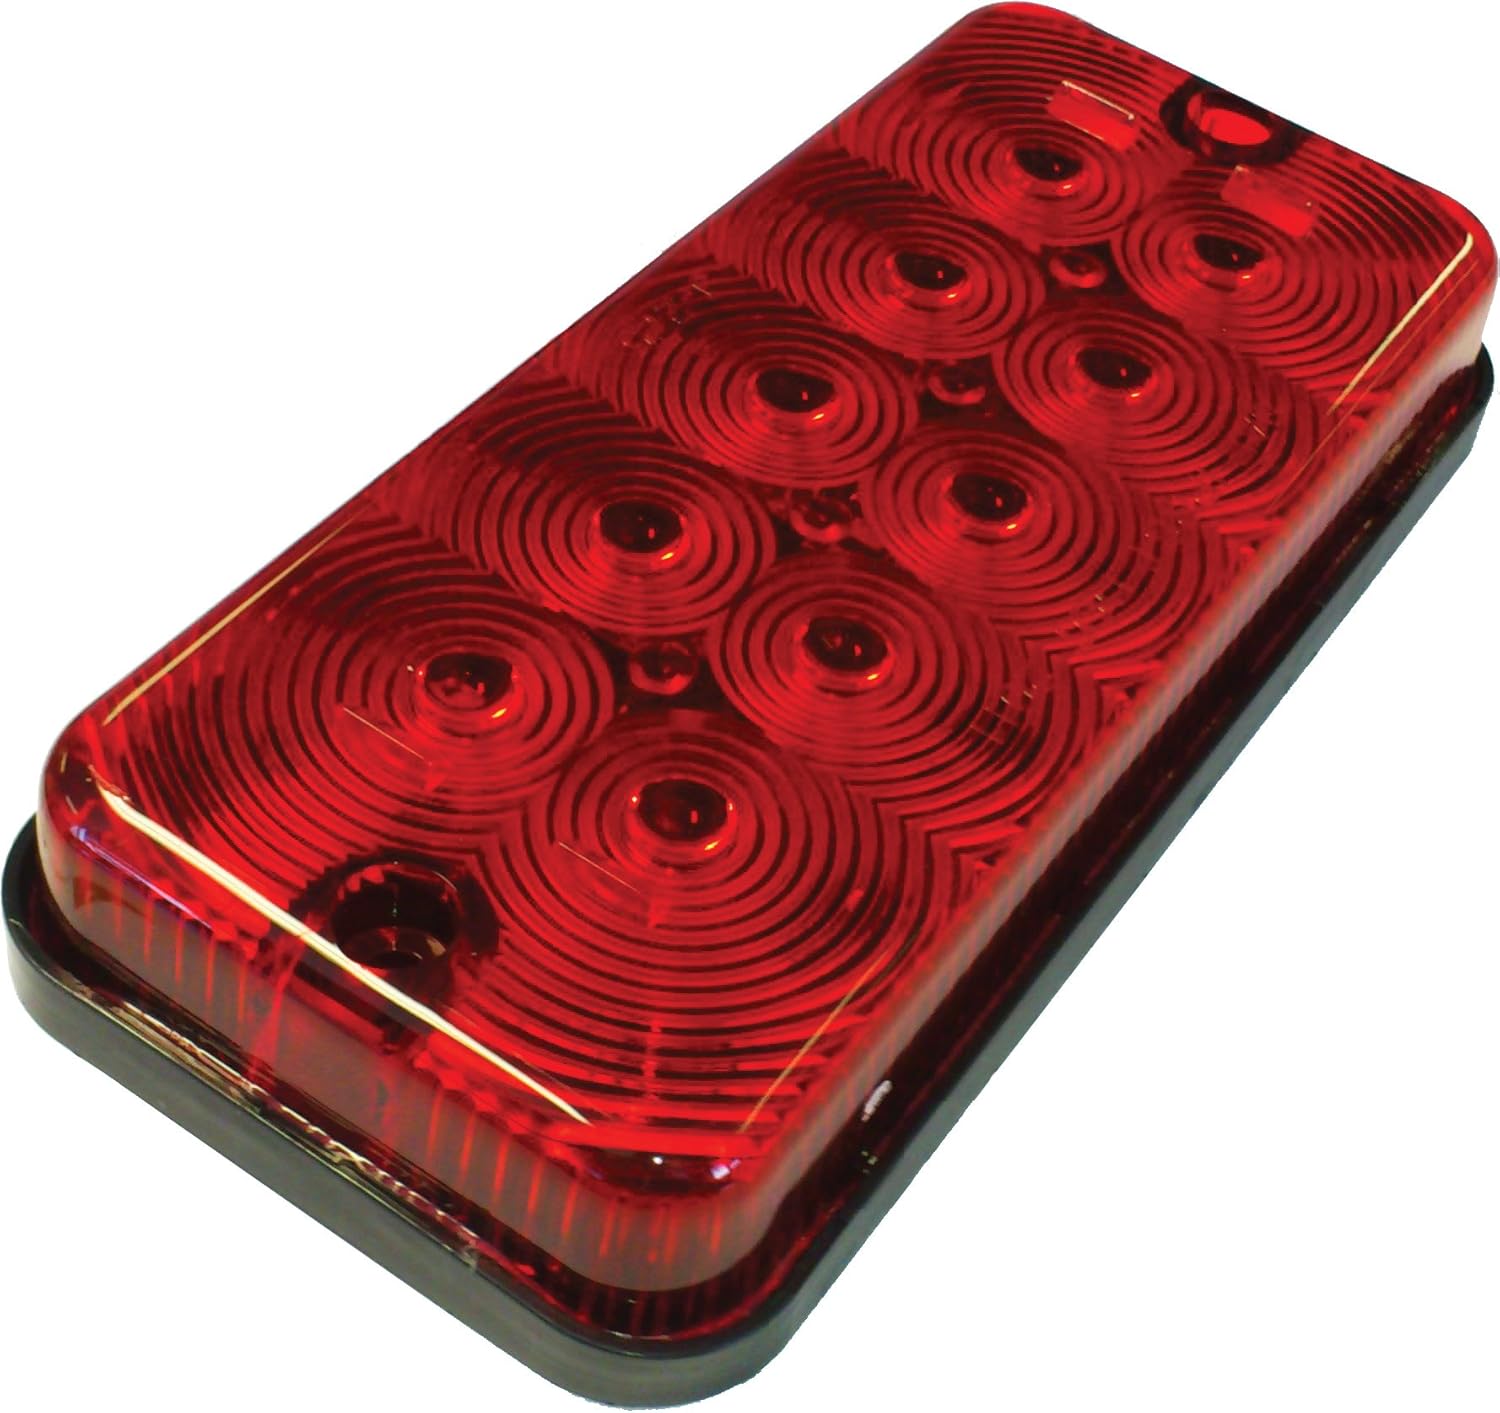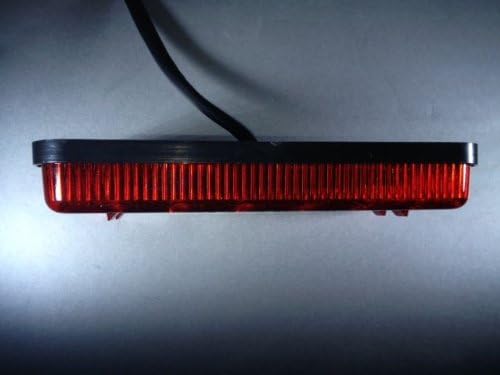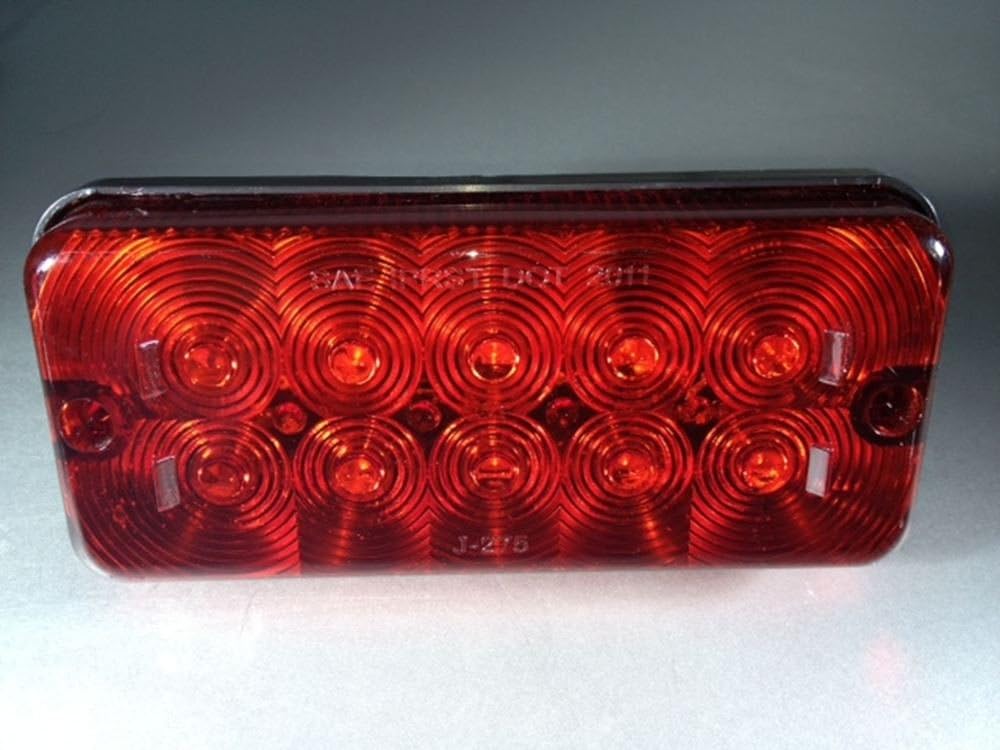
LED Stop/Turn/Tail Lamp
Category: Automotive
LED Surface Mount Red LED Stop/Tail/Turn and Warning Lamp. Durable acrylic lens sealed to black ABS base.
Features: 6.75"L x .95"W x 3.15"H Mounting: 5.75" Center, Requires #10 Screws | 10 Diodes, Amp Draw 250 mA @ 12 Volts Meets SAE IPRST DOT | Hard-wired termination with jacket sleeve, 8" Leads | Retrofits J.W. Speaker 270 | Low profile slim line design